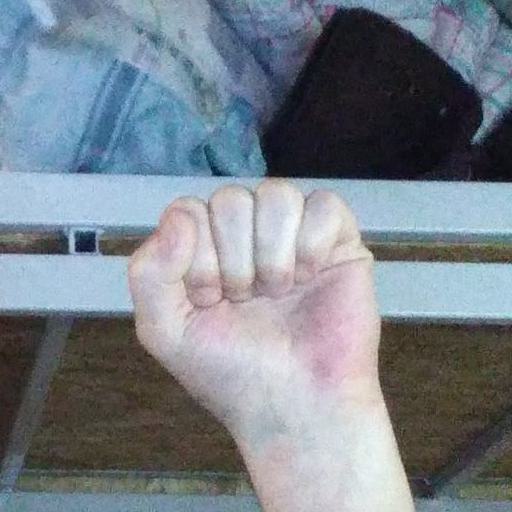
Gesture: fist